Kailaasa

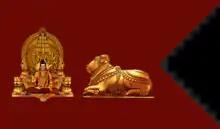
Flag of the claimed Hindu nation Kailaasa

Kailaasa, officially United States of Kailaasa (USK), is a claimed micronation founded by Indian self-proclaimed godman Nithyananda in December 2019. Nithyananda, who has been described as leading a cult, claimed that he had created a new "Hindu nation" microstate, and claims that Kailaasa is the world's only sovereign Hindu nation. The general consensus among the mainstream press is that Kailaasa is a fictional, fake, and even a scam country. Nithyananda is wanted in India on non-bailable charges of rape and abduction.